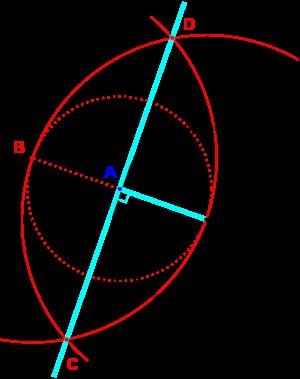
Tangente vient du latin tangere, toucher : en géométrie, la tangente à une courbe en un de ses points est une droite qui « touche » la courbe au plus près au voisinage de ce point. La courbe et sa tangente forment alors un angle nul en ce point.